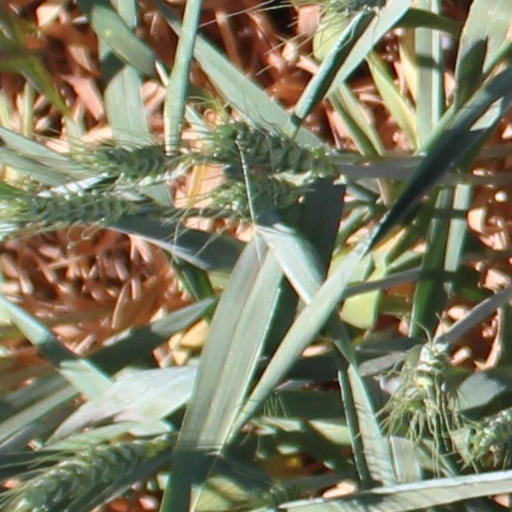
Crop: wheat